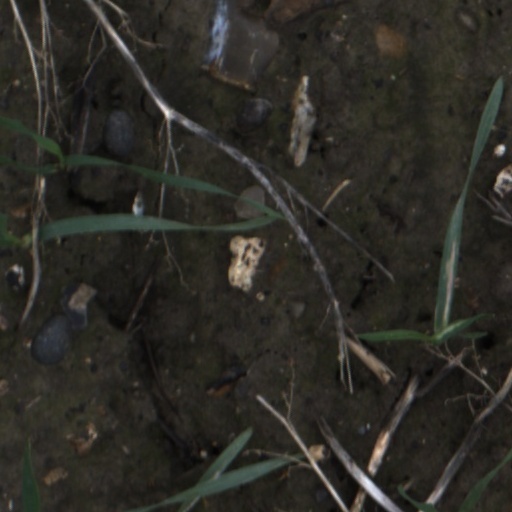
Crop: wheat